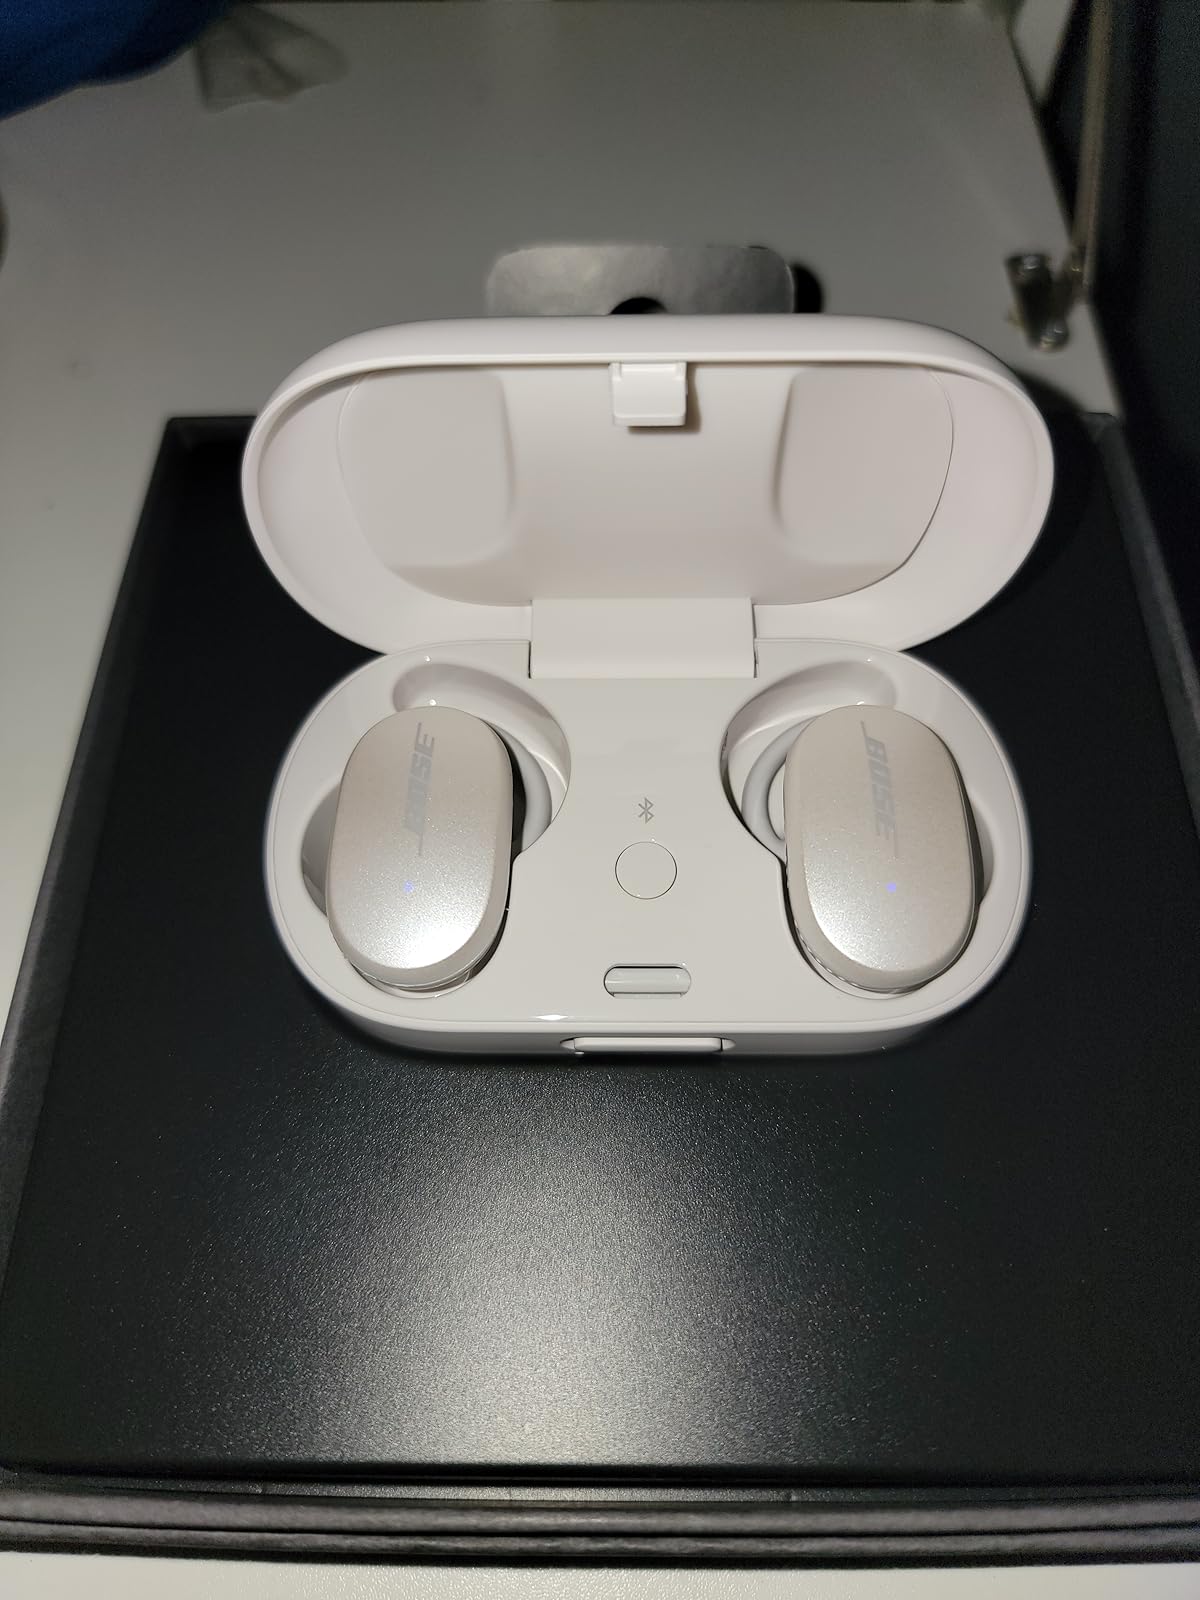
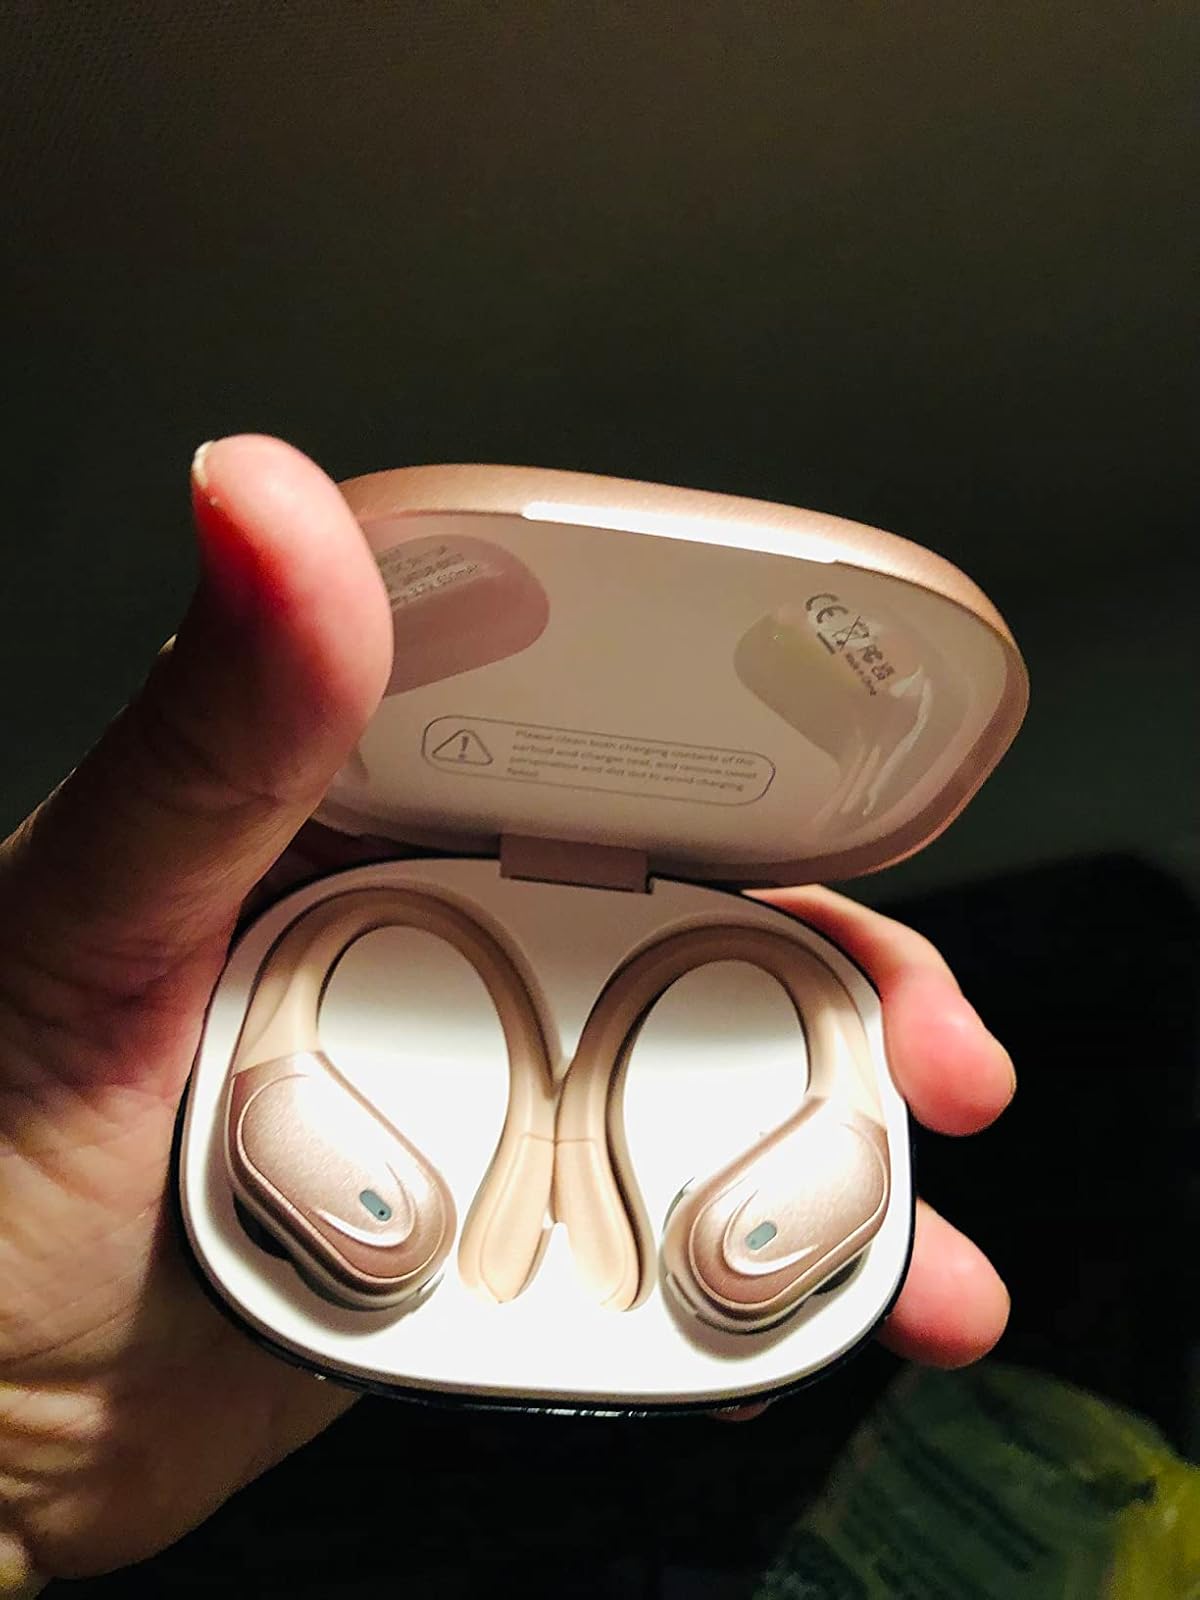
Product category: earbuds
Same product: no